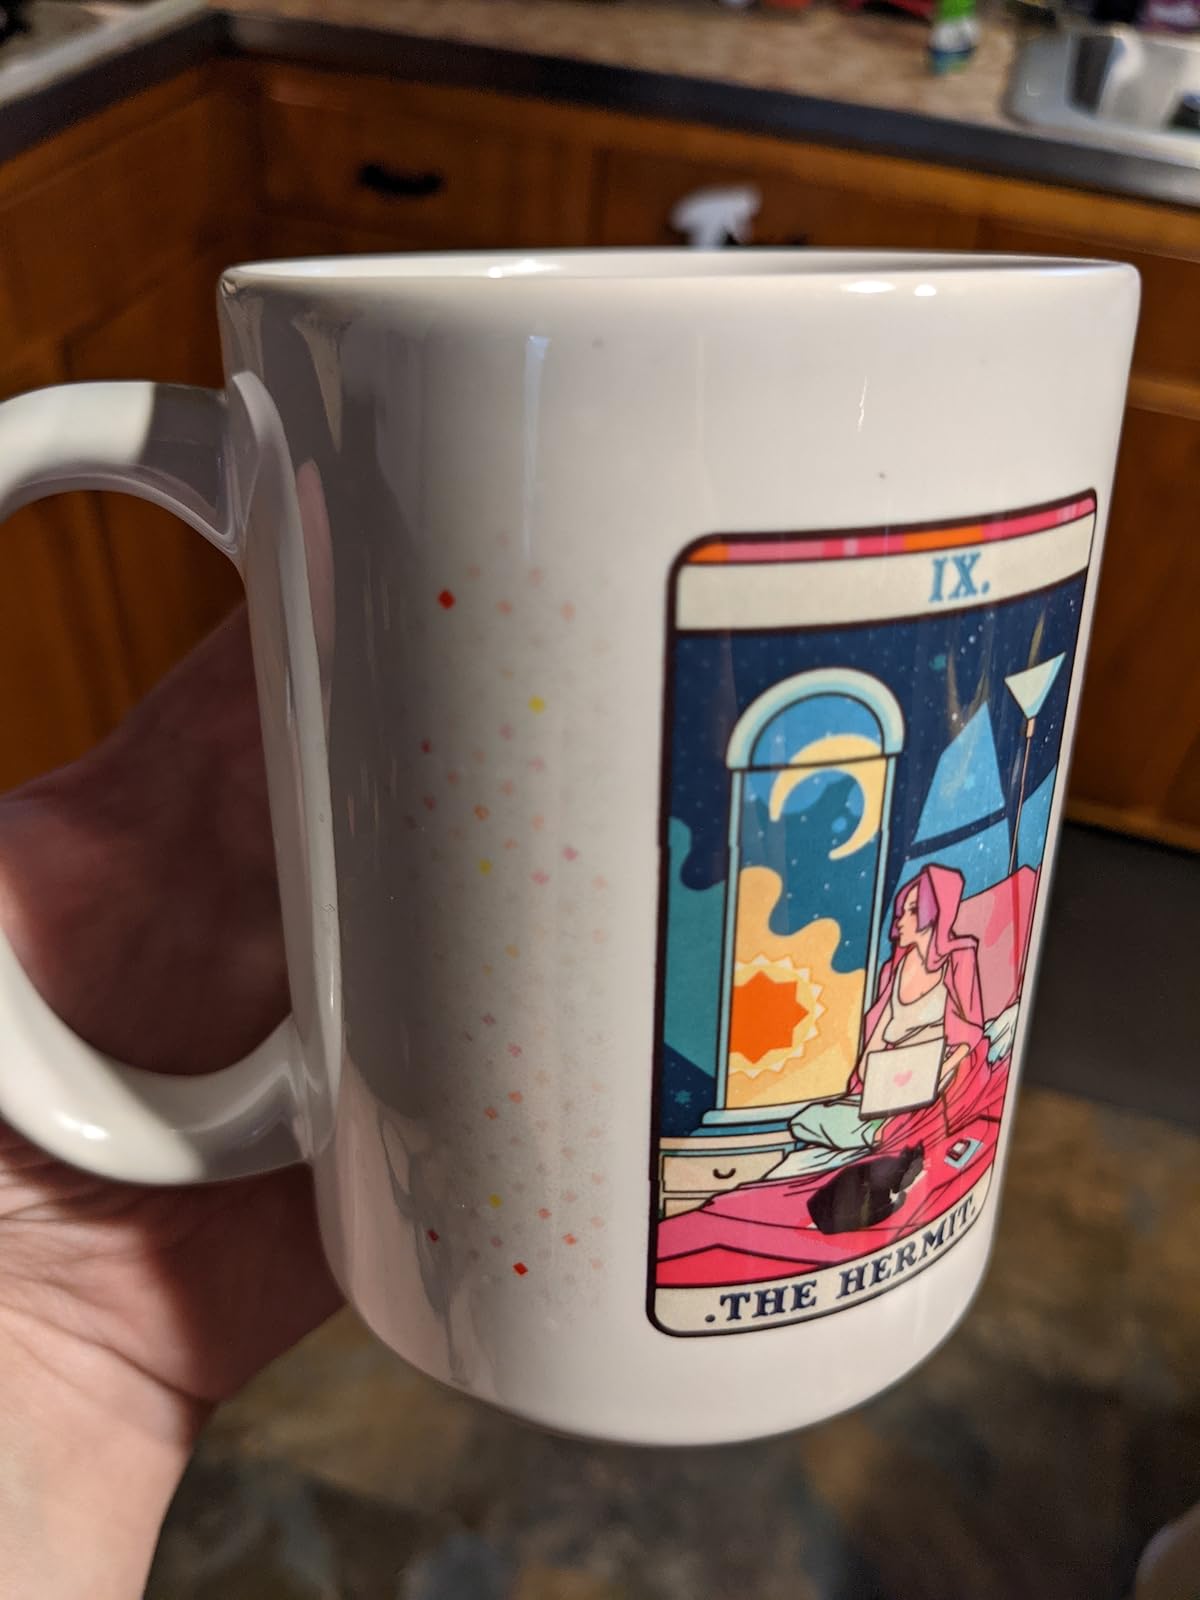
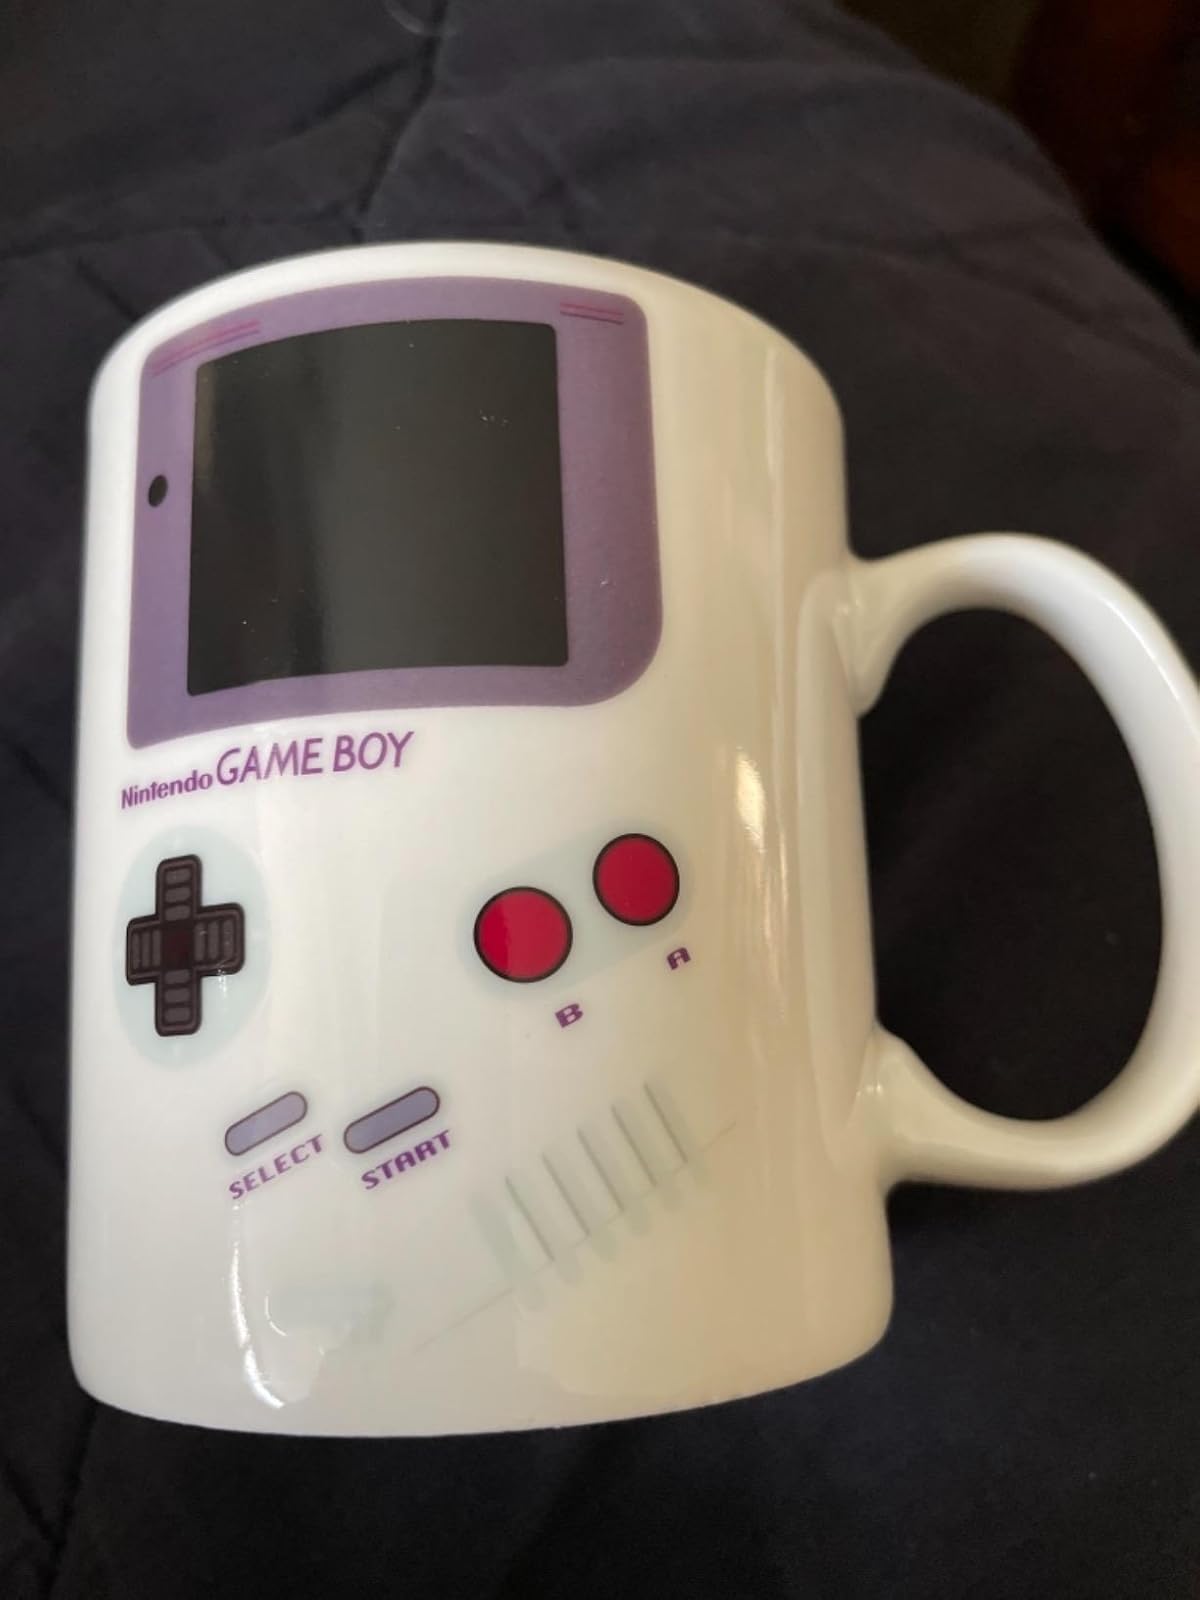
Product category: items_mug
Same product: no